Bazin (fabric)

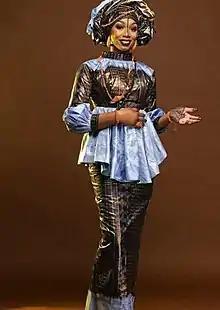
A Senegalese woman in Bazin

Boubou (also bubu; from wolof , or ) originates from the Wolof word , meaning a garment that can be slipped on over the head and used generically to describe long, flowing, ankle length robes worn by both men and women across the predominantly Muslim West African Sahel region from Senegal to Northern Nigeria. The traditional boubou is an ample tunic with open sleeves and a triangular or rectangular breast pocket. Boubou both formal and everyday wear is made in all different materials for both men and women. Aside from being comfortable and practical, it provides covering in accordance to Islamic beliefs. Usually, Boubou is constructed in three parts.